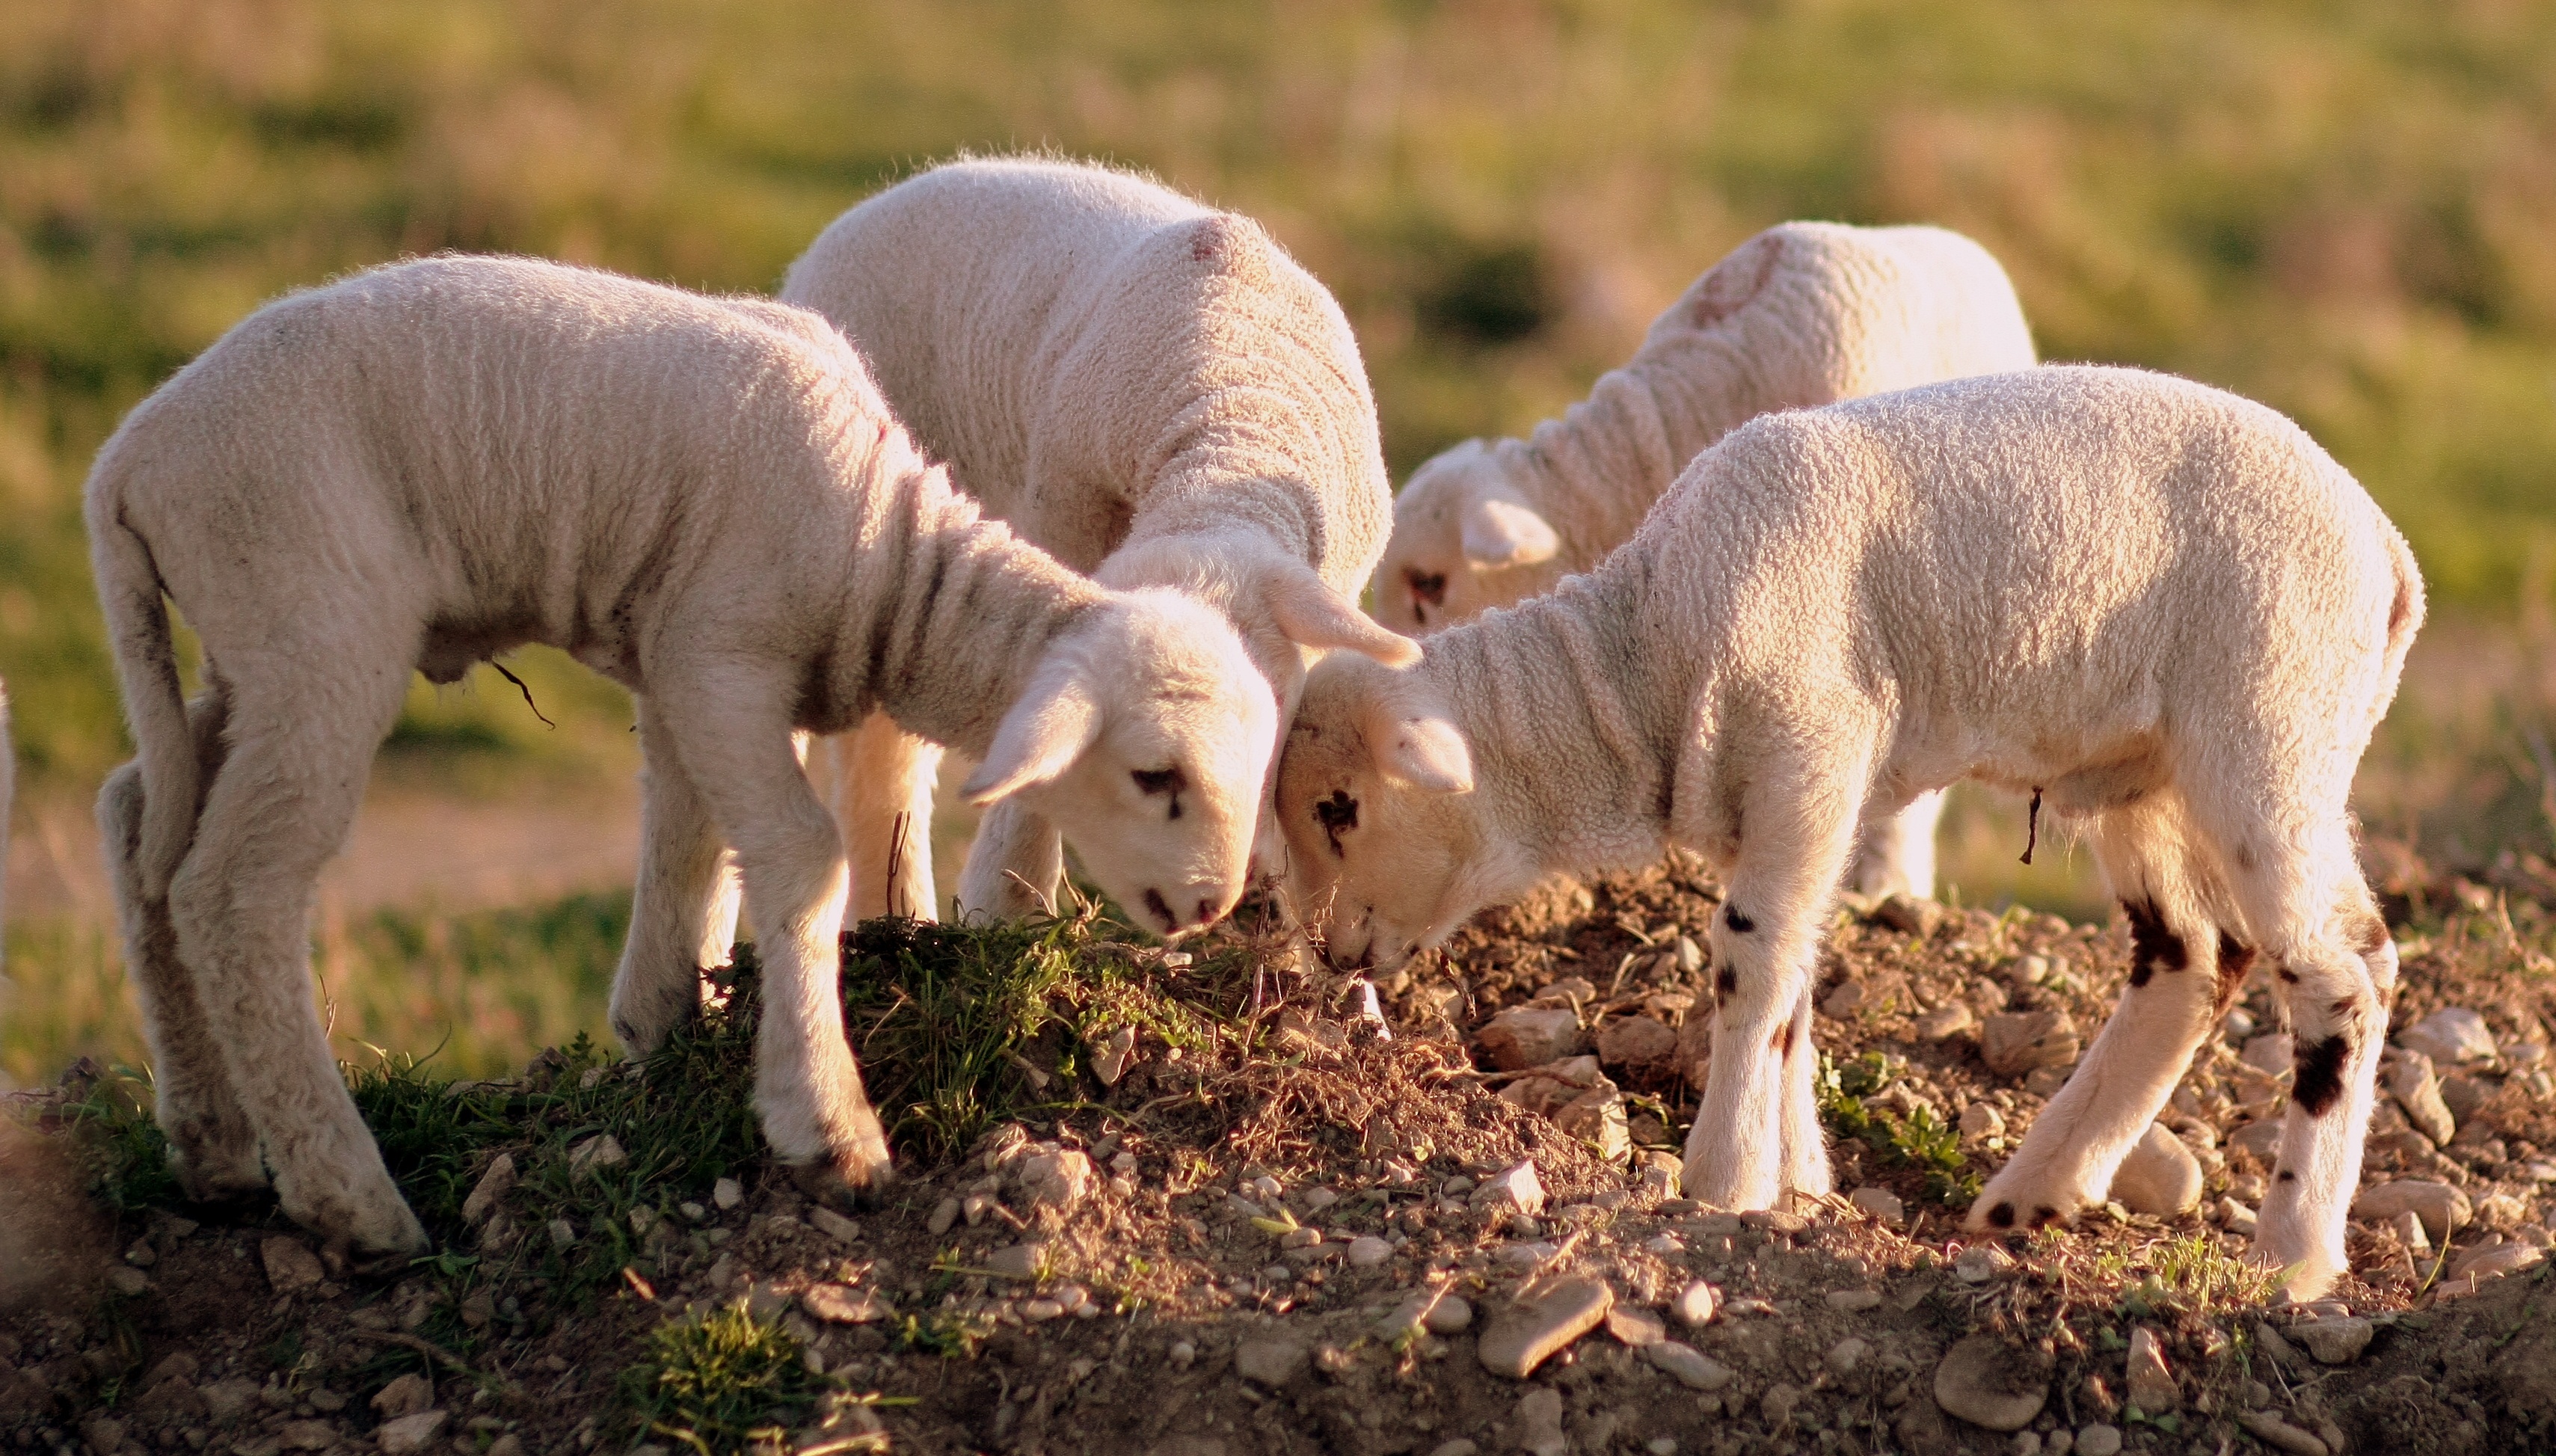
play, wildlife, horn, pet, herd, pasture, grazing, sheep, mammal, fauna, lamb, mountain goat, vertebrate, sheeps, the flock, bighorn